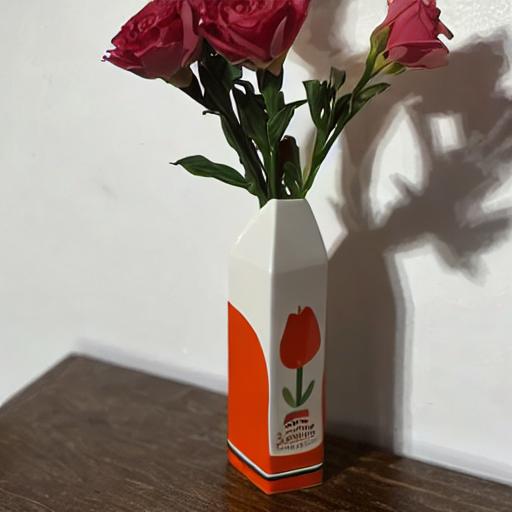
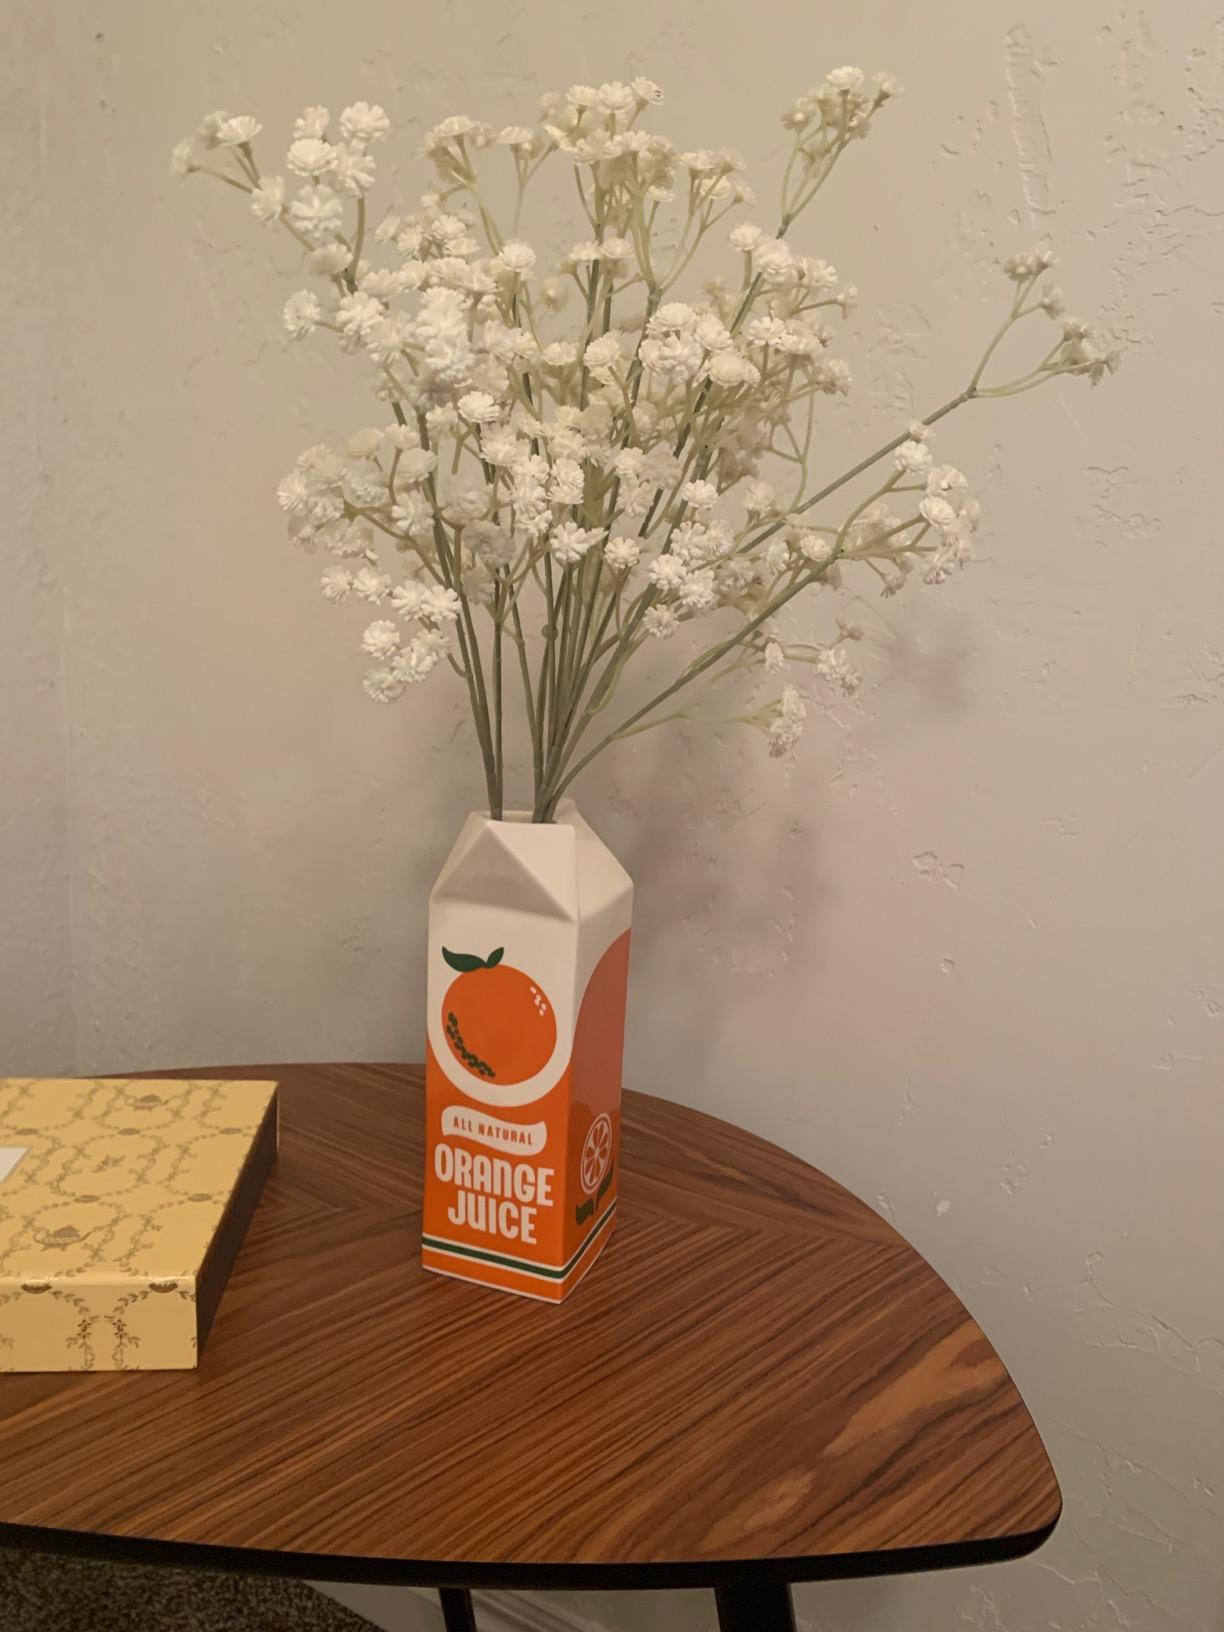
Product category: vase
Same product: no